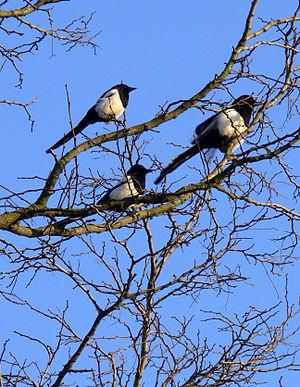
Pies (Pica pica), Lille Nord de la France).